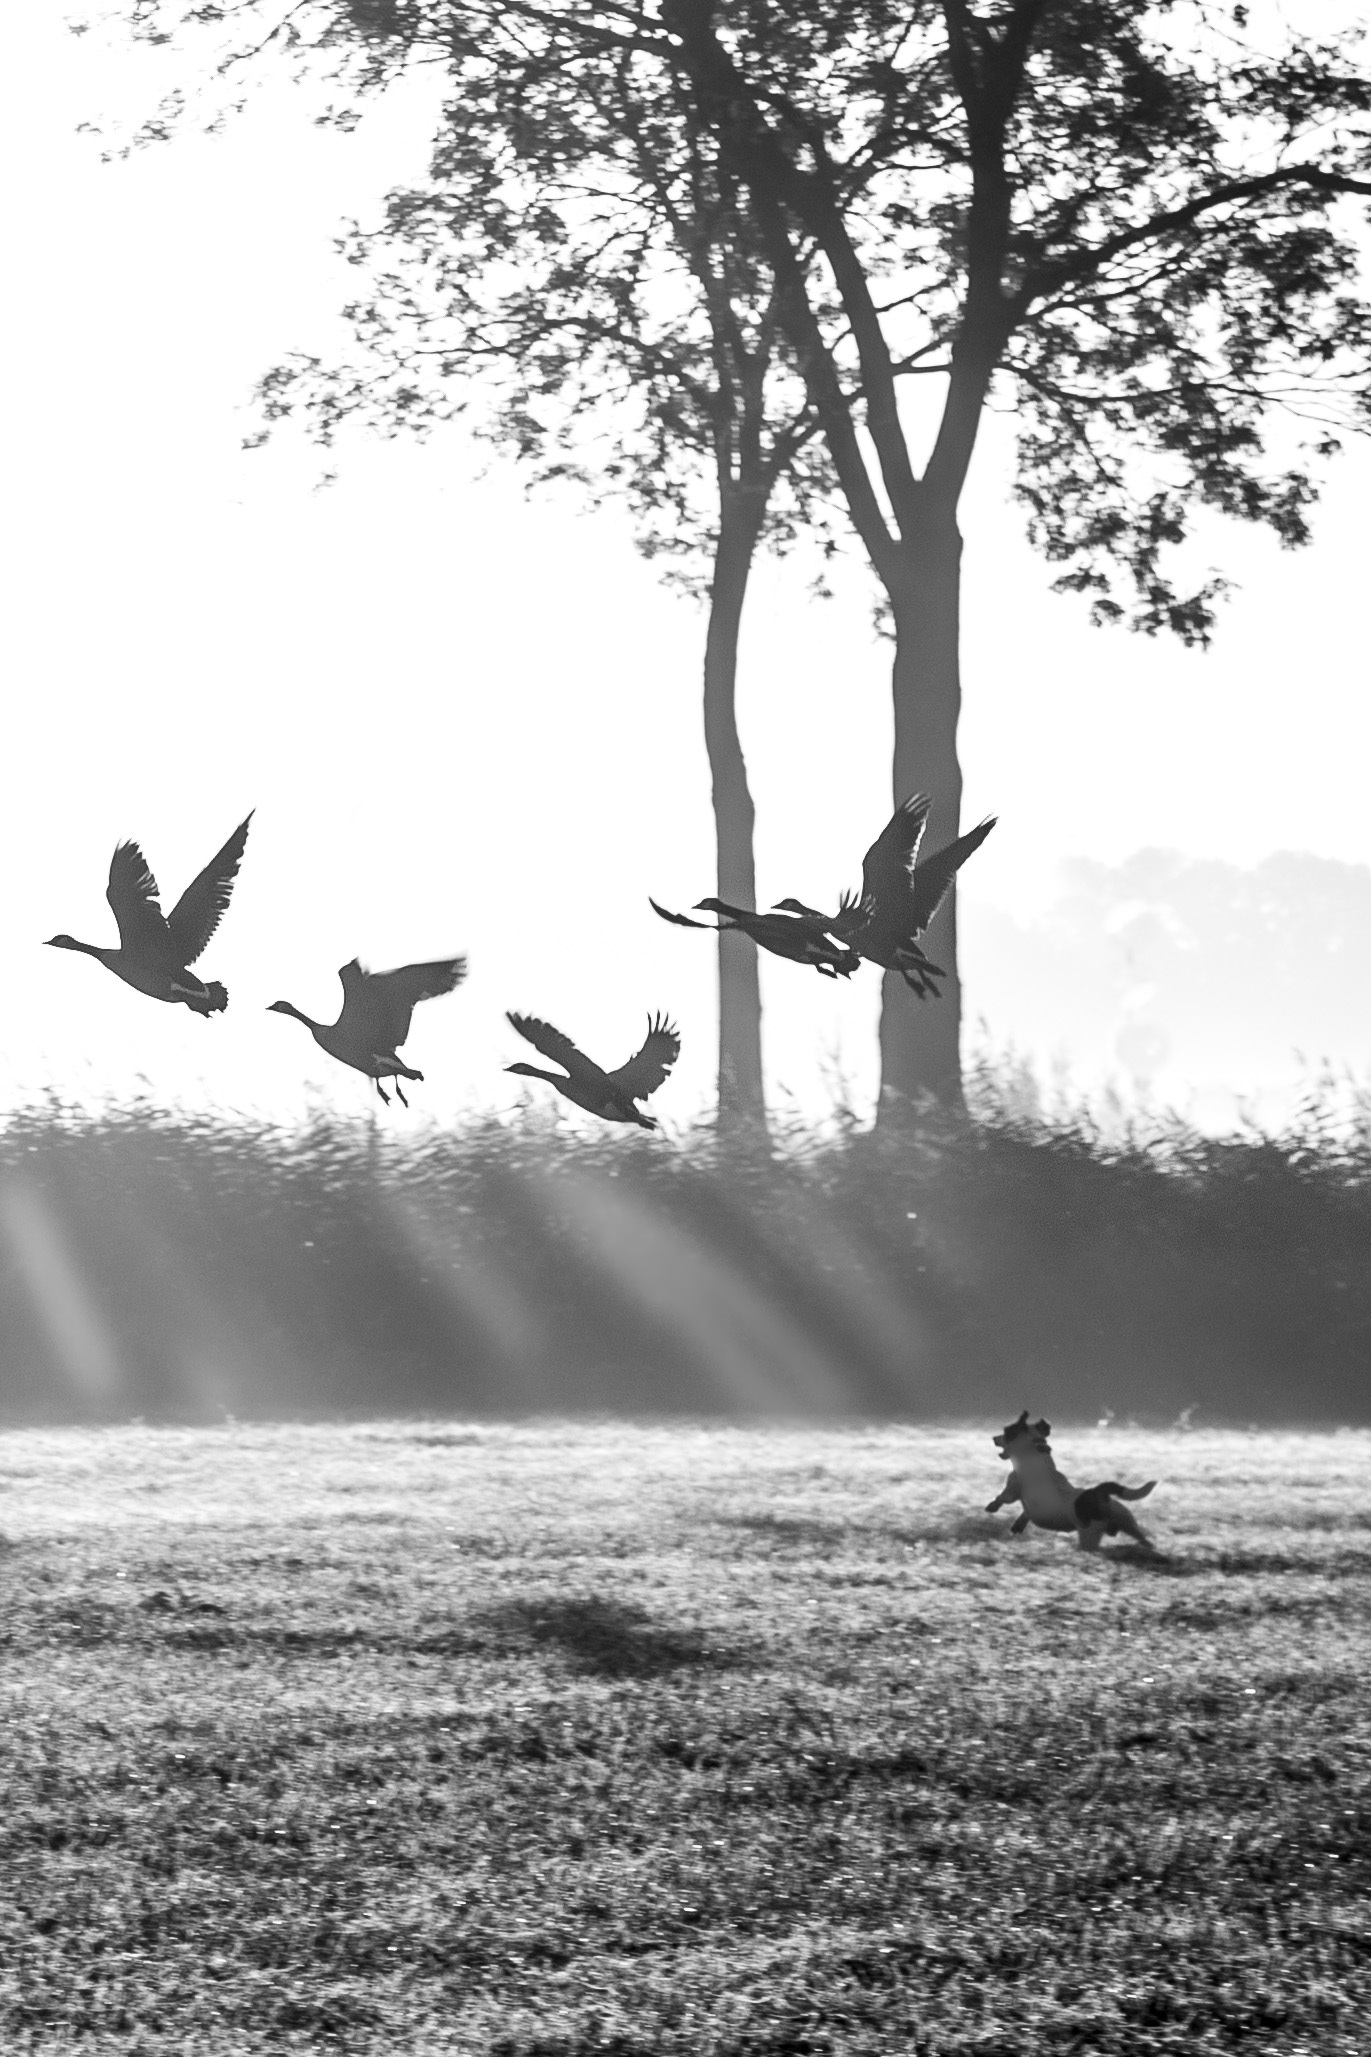
silhouette, cold, black and white, wind, dog, monochrome, hunt, monochrome photography, atmospheric phenomenon